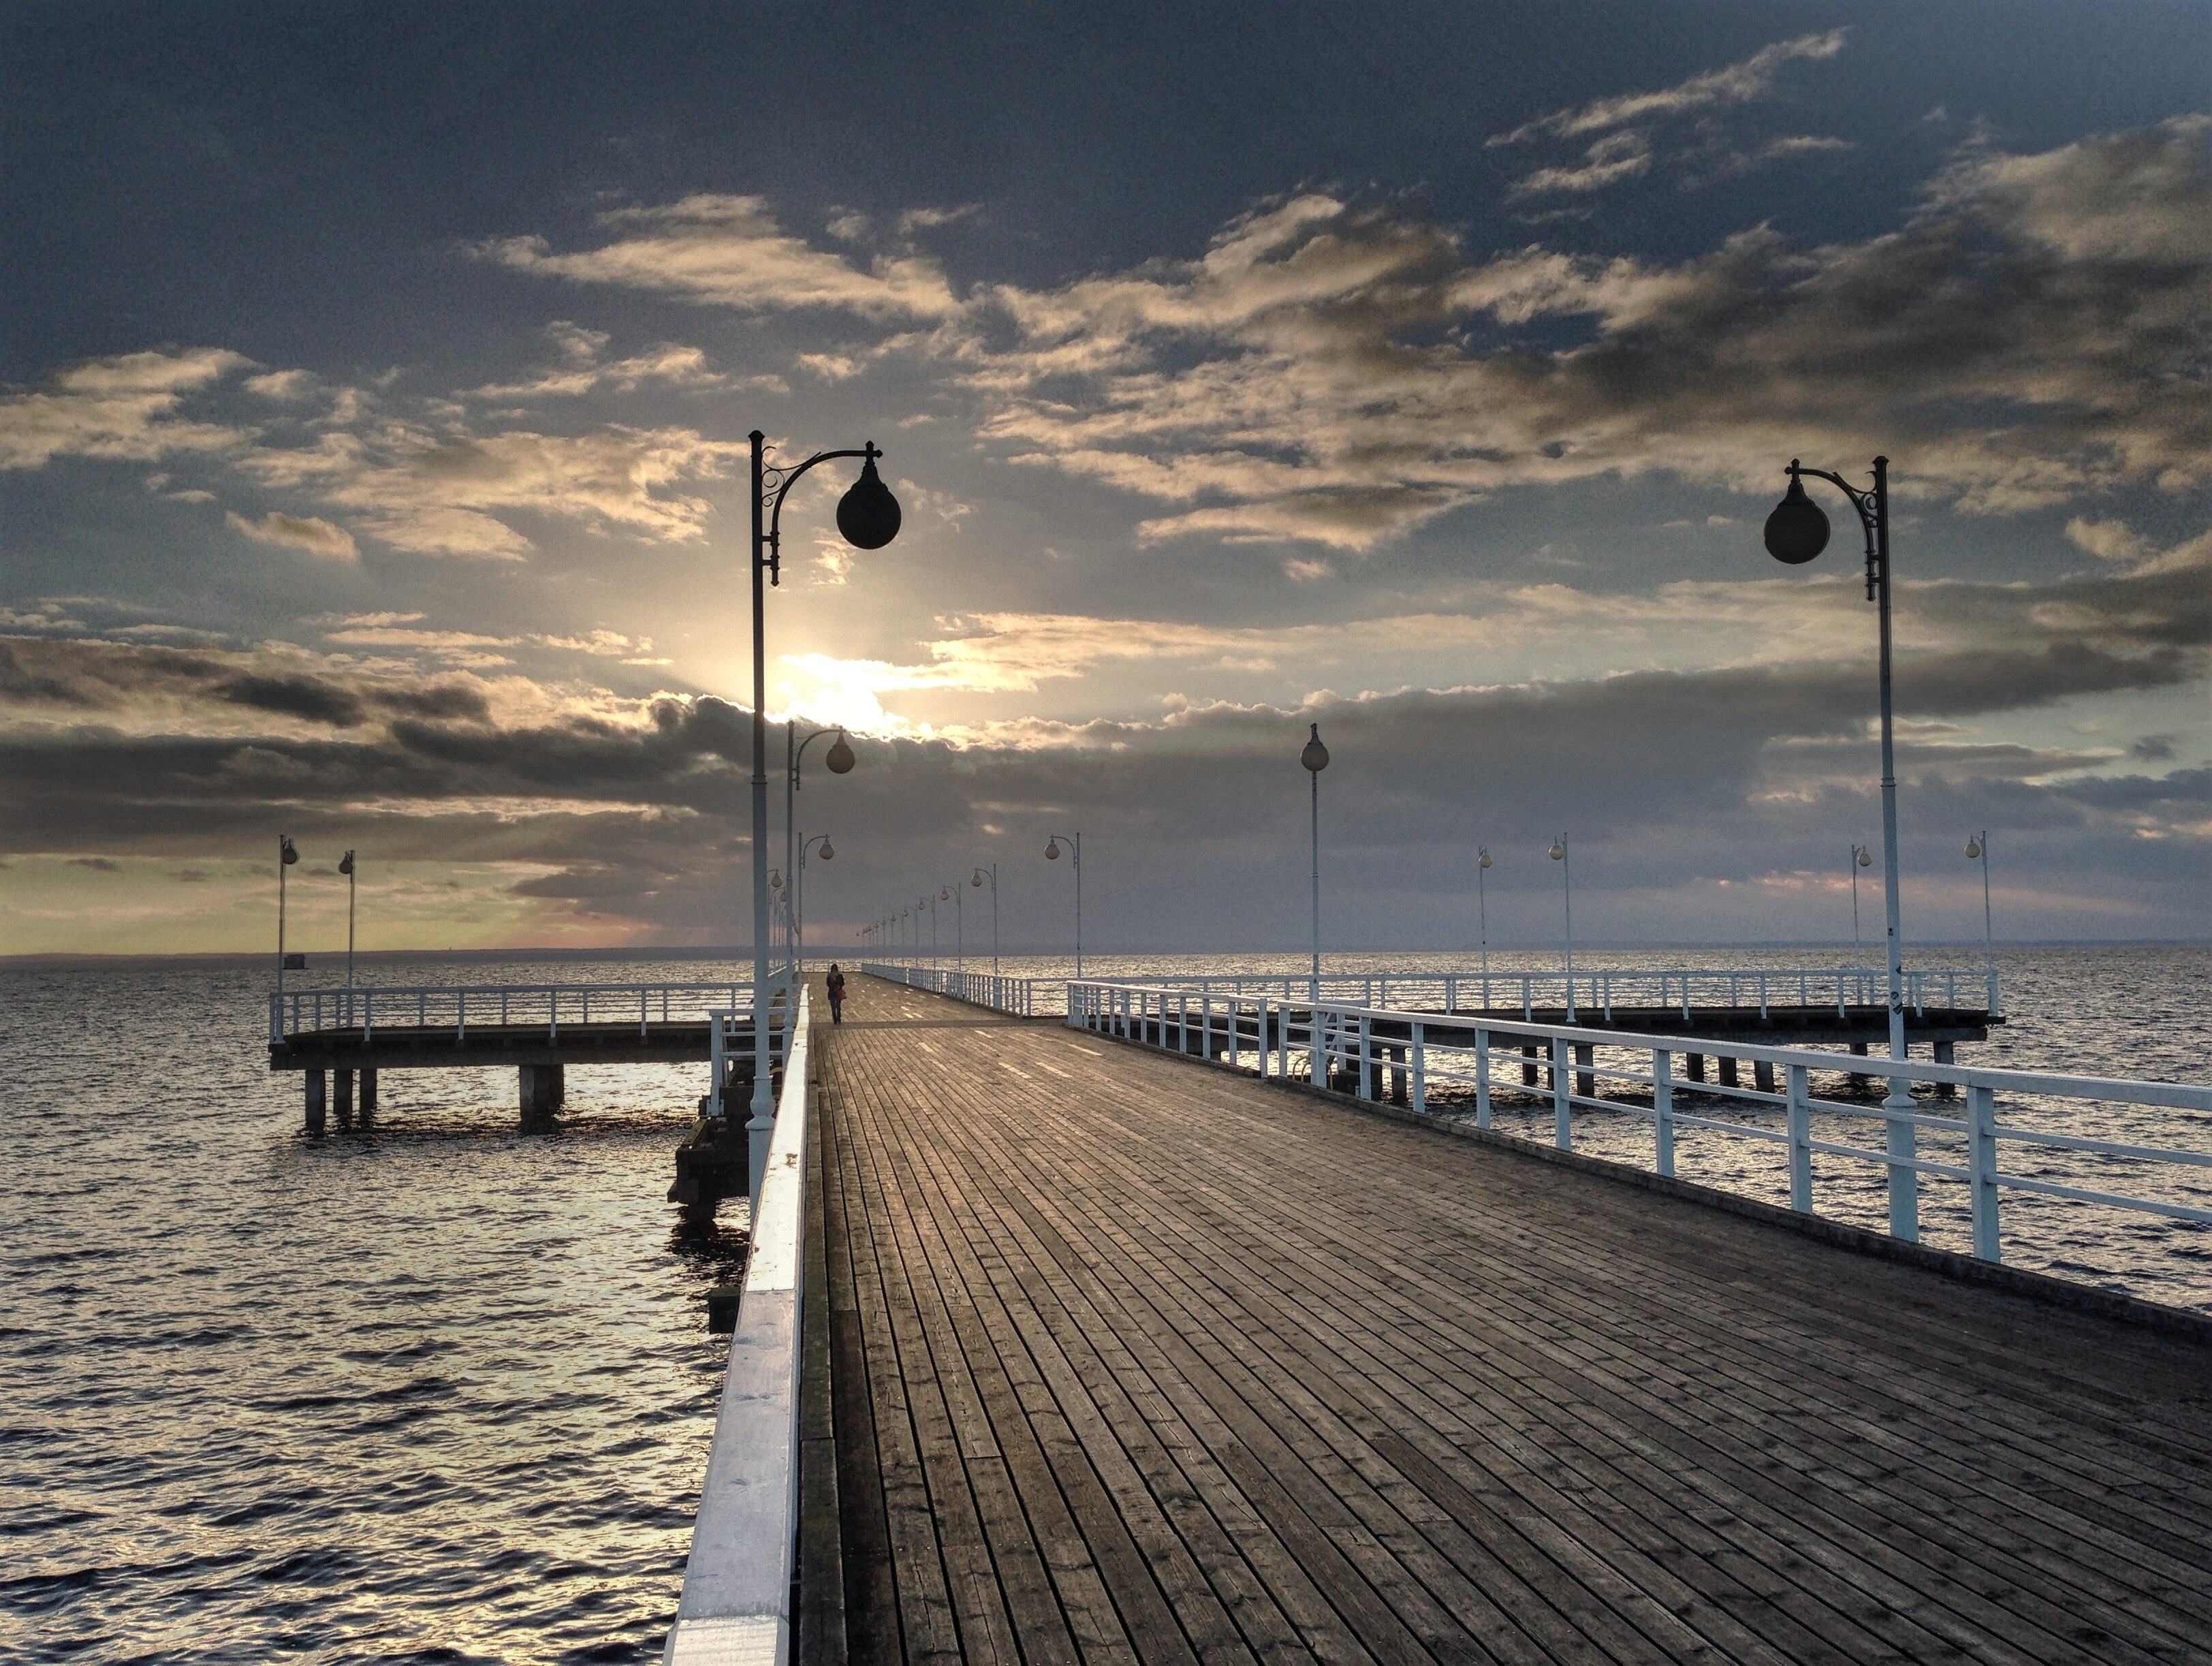
beach, sea, coast, ocean, horizon, dock, cloud, sky, boardwalk, sunrise, sunset, morning, shore, wave, dawn, pier, walkway, dusk, evening, bay, body of water, west, lights, breakwater, the coast, the baltic sea, sunser, no people, the pier, nonbuilding structure